Christian Wilhelm Allers

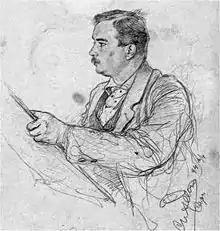
Self portrait, 1894

Allers, the son of a merchant, was born in Hamburg. He first worked as a lithographer, and in 1877 he moved to Karlsruhe where he continued to work as a lithographer. In the Kunstakademie (state academy of fine arts) he was a scholar of Prof. Ferdinand Keller.